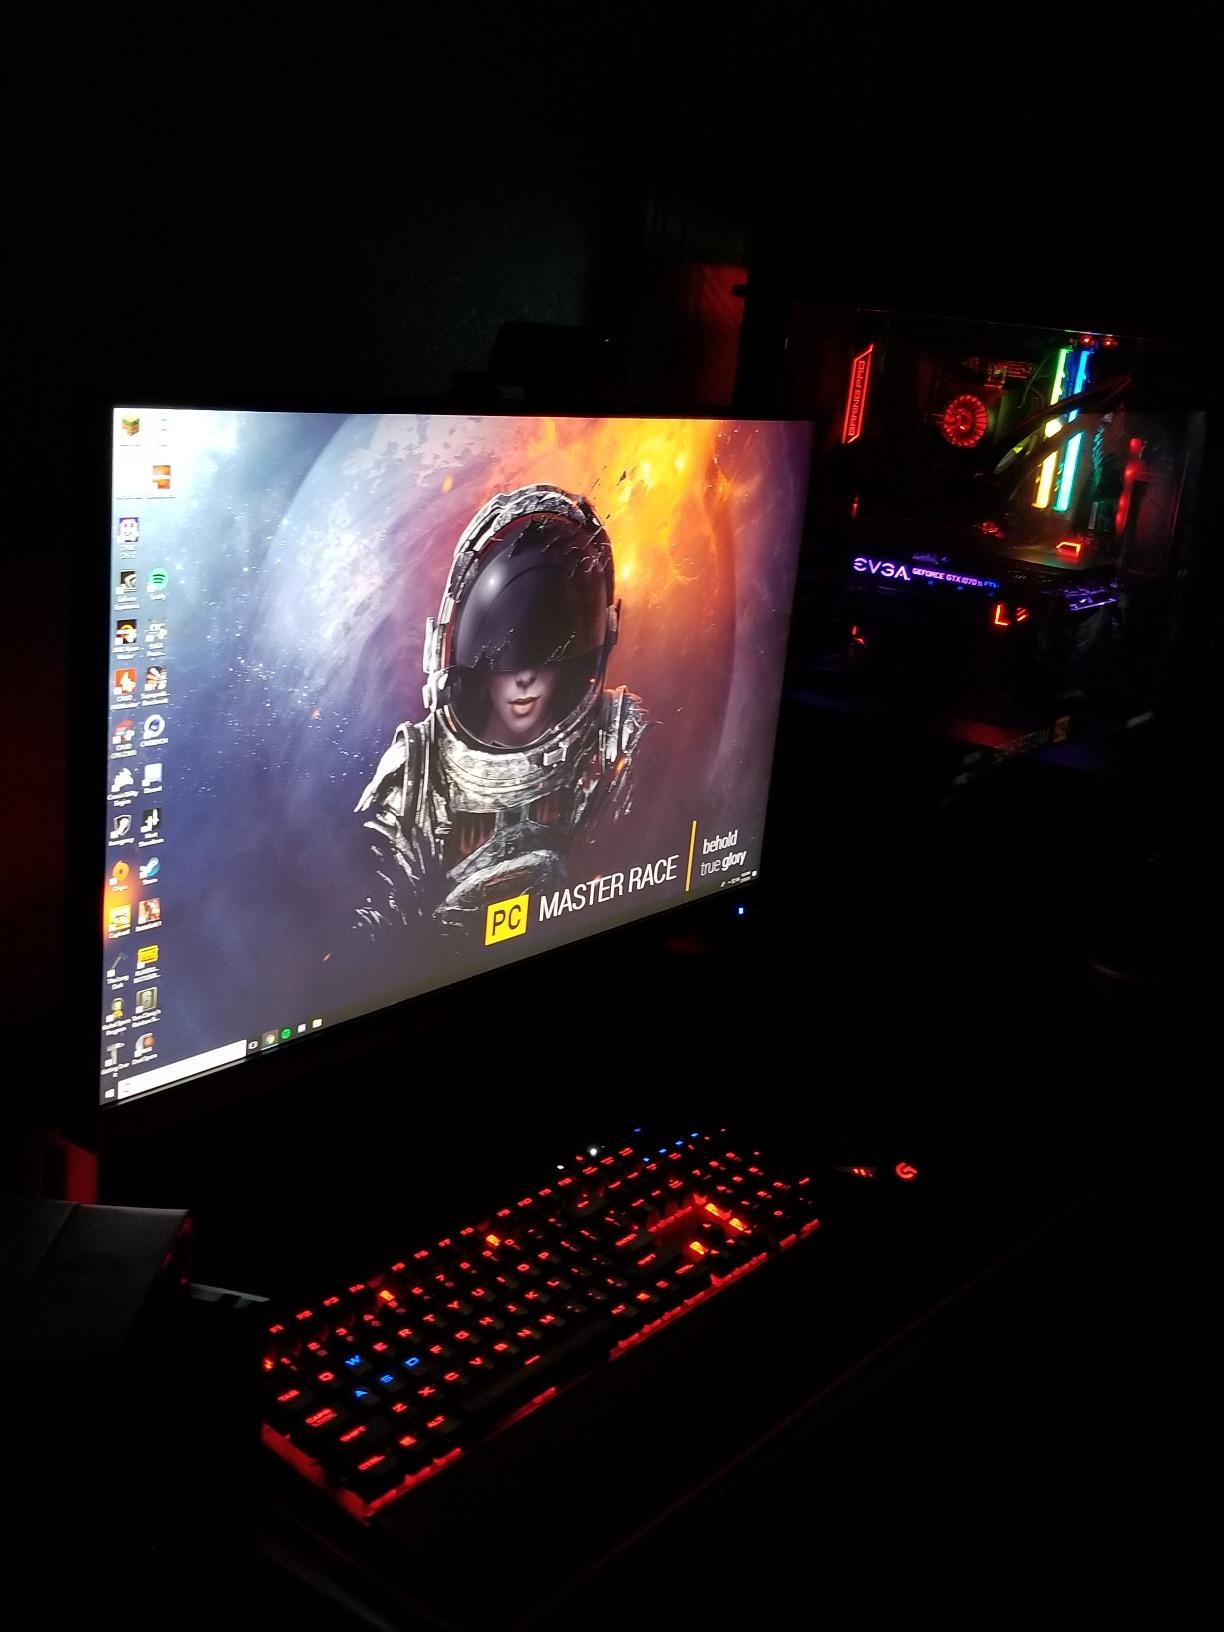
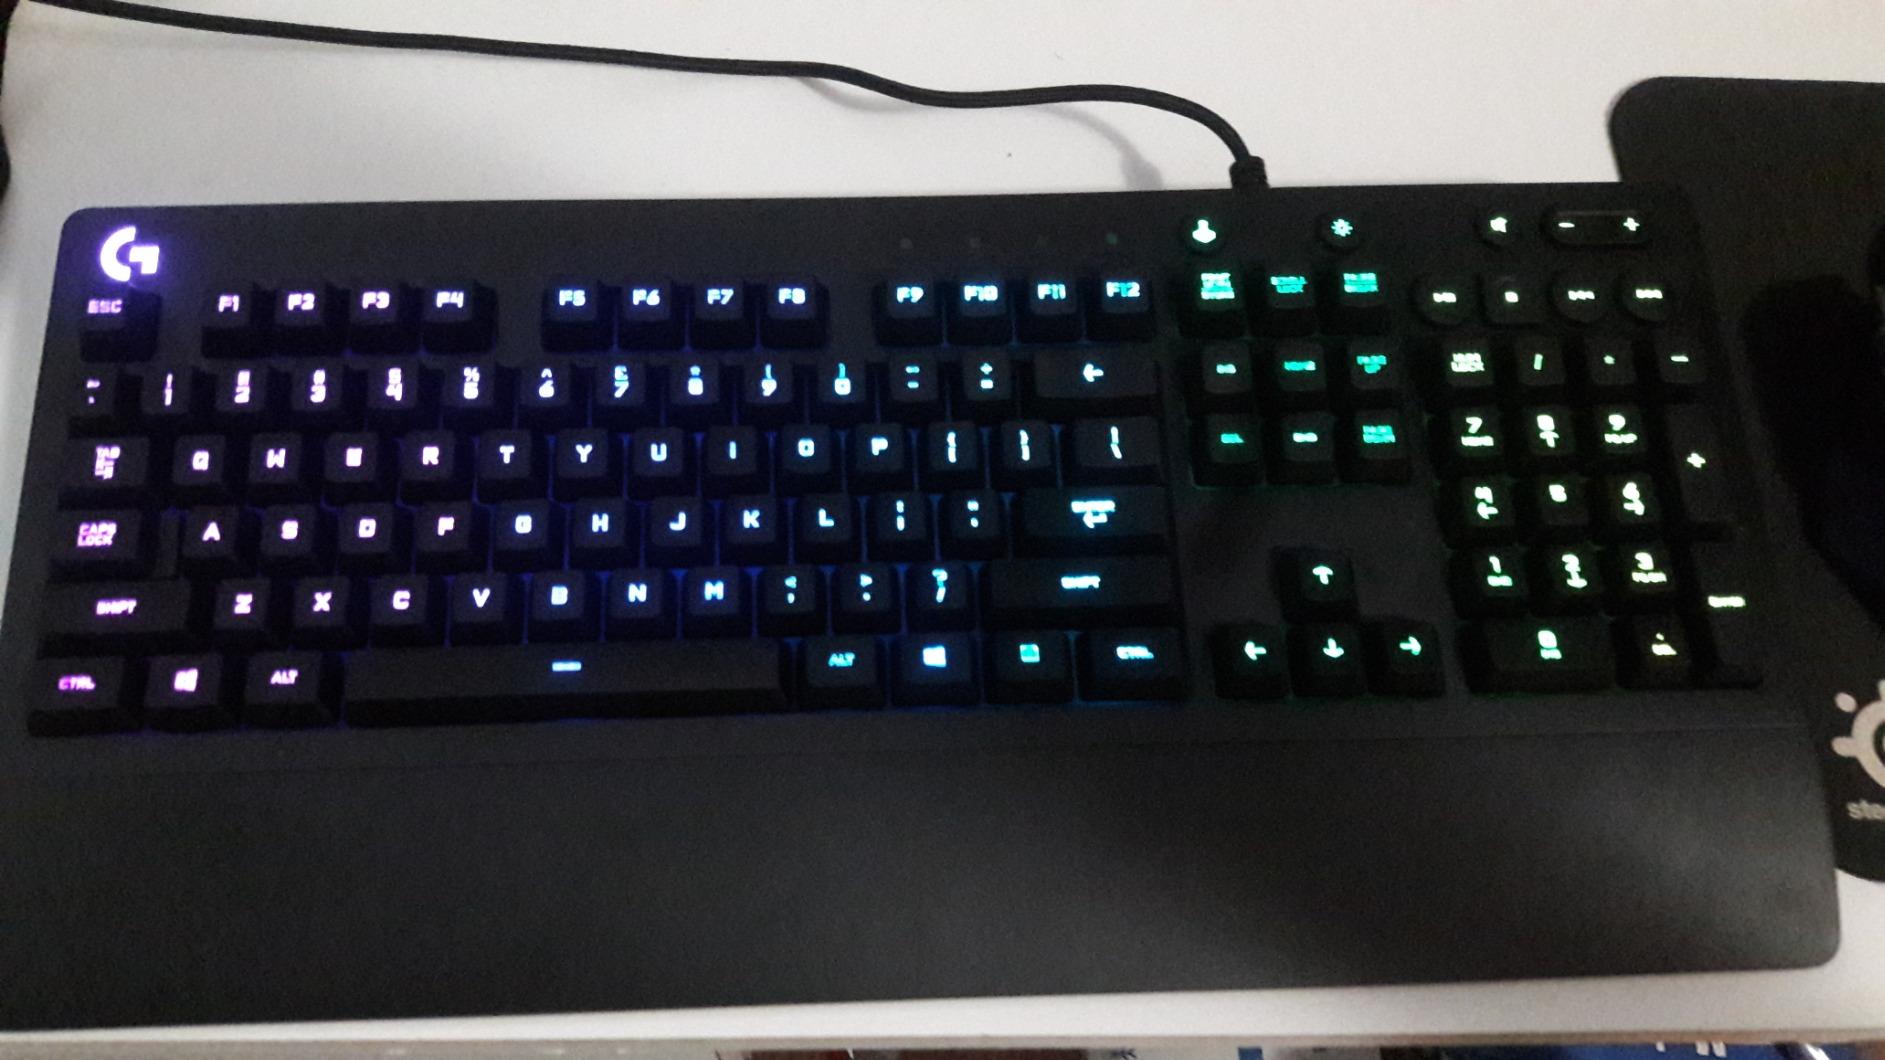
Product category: keyboard
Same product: no